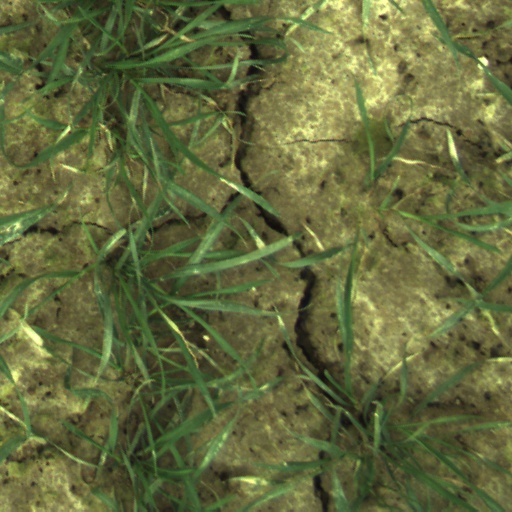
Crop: wheat